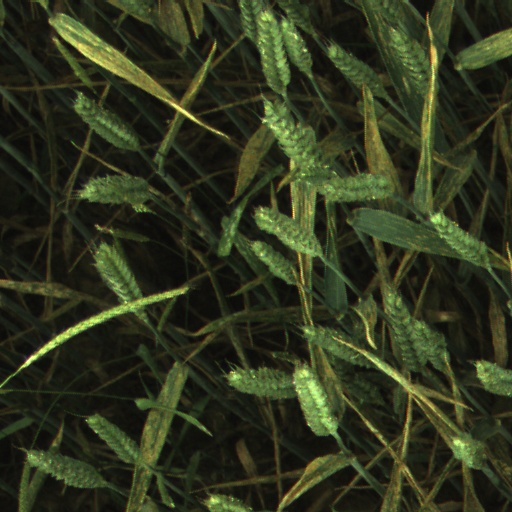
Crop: wheat